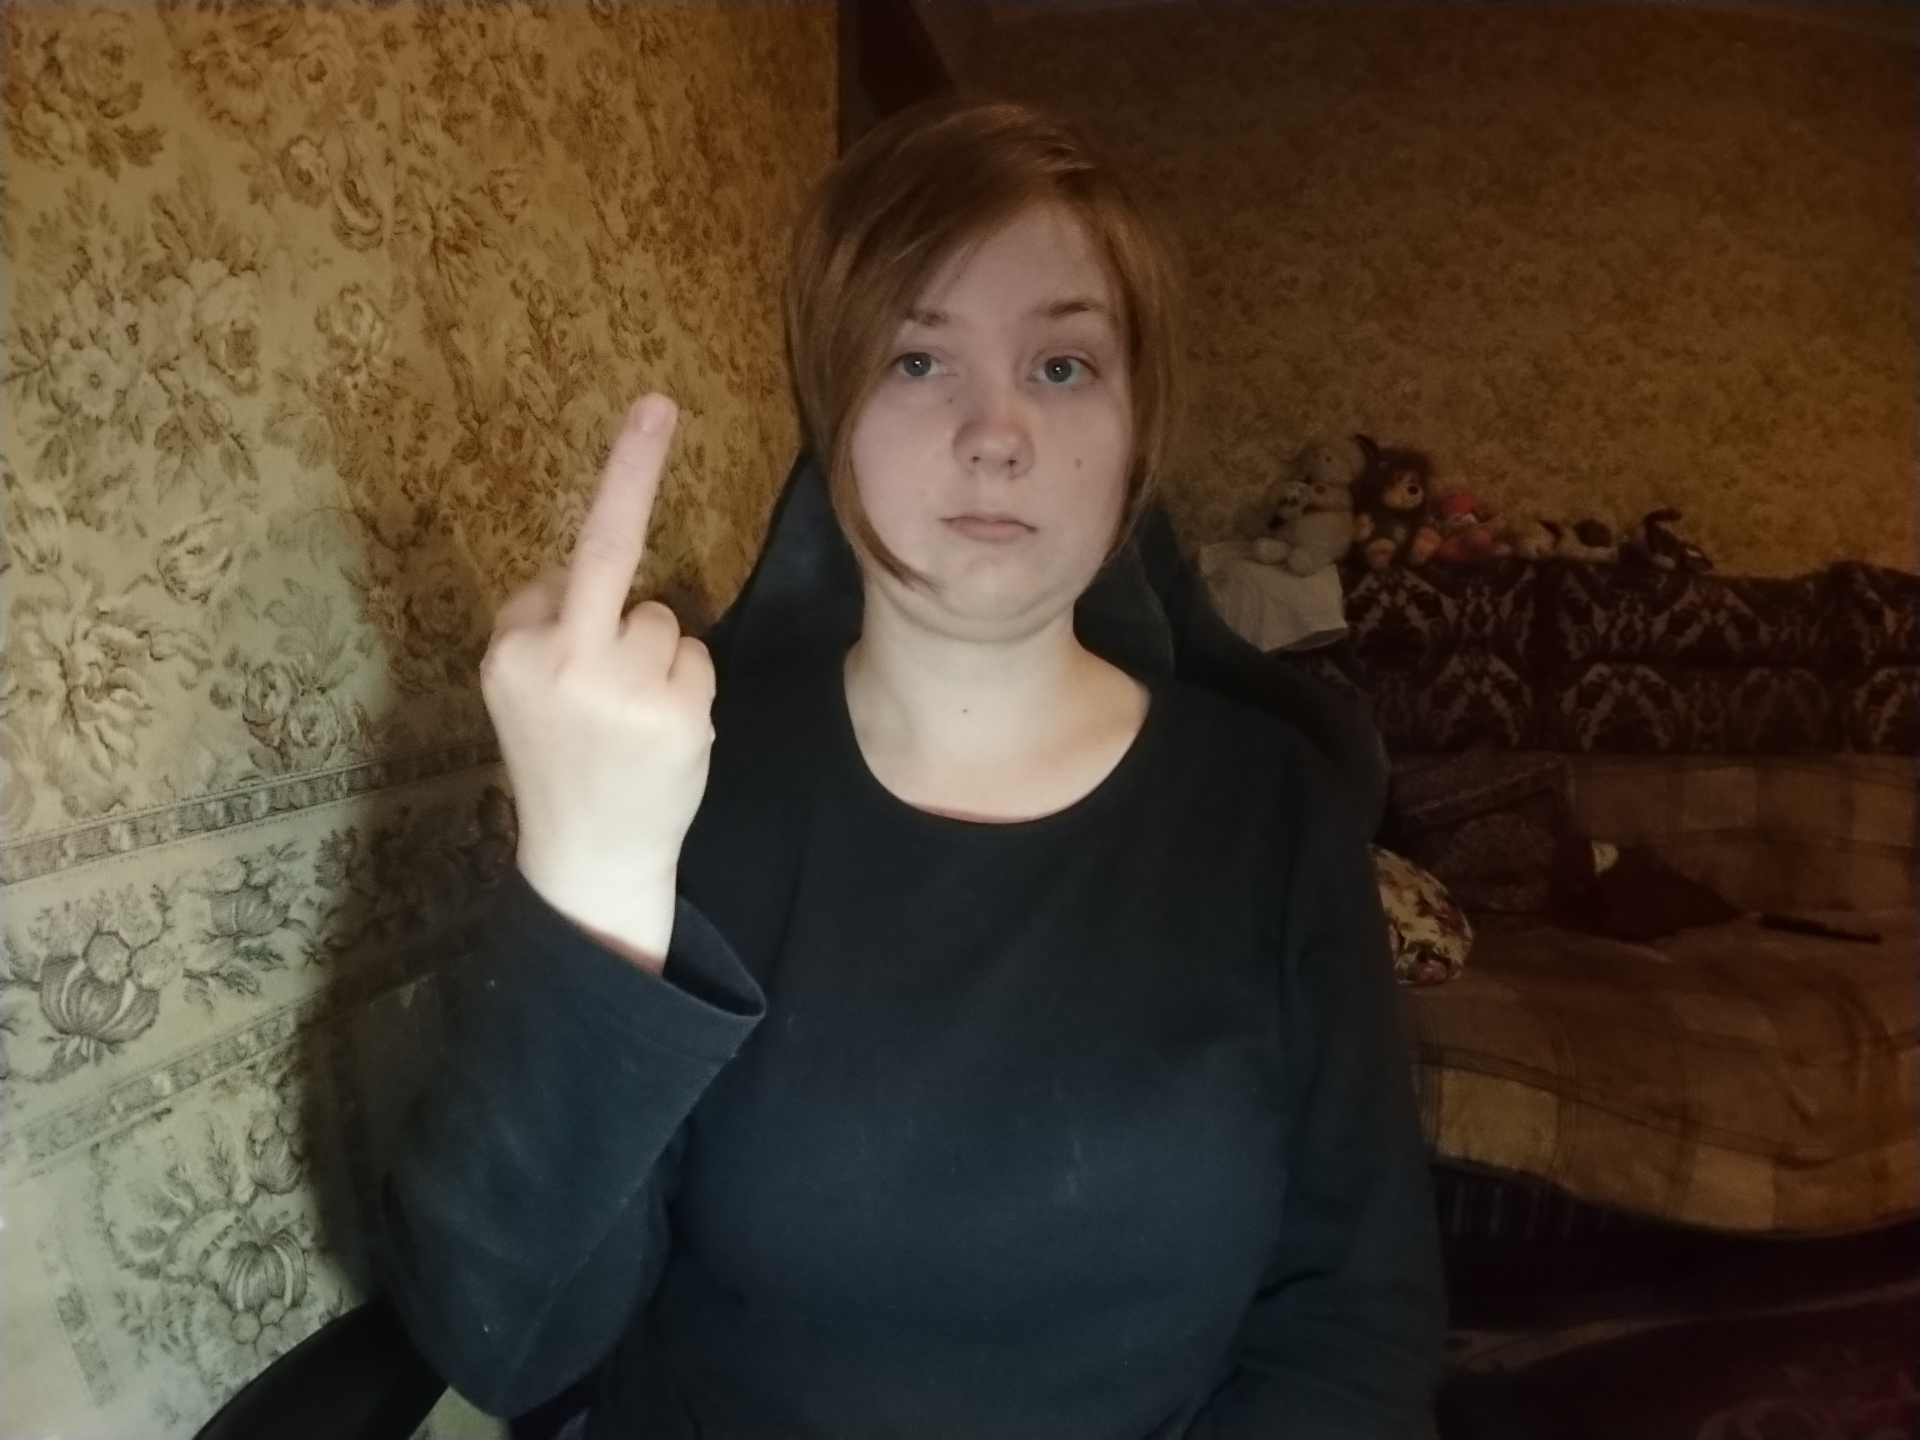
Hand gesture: middle_finger